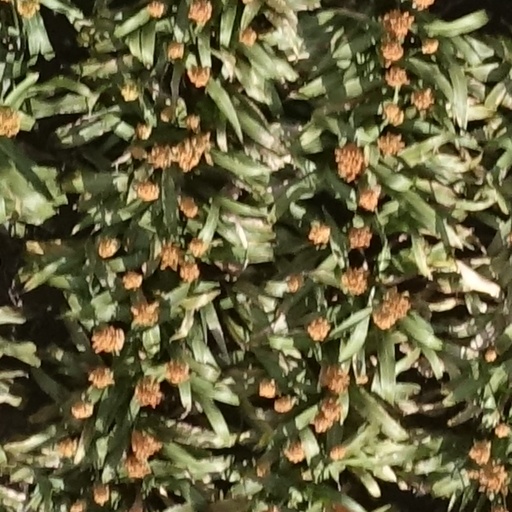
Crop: sorghum